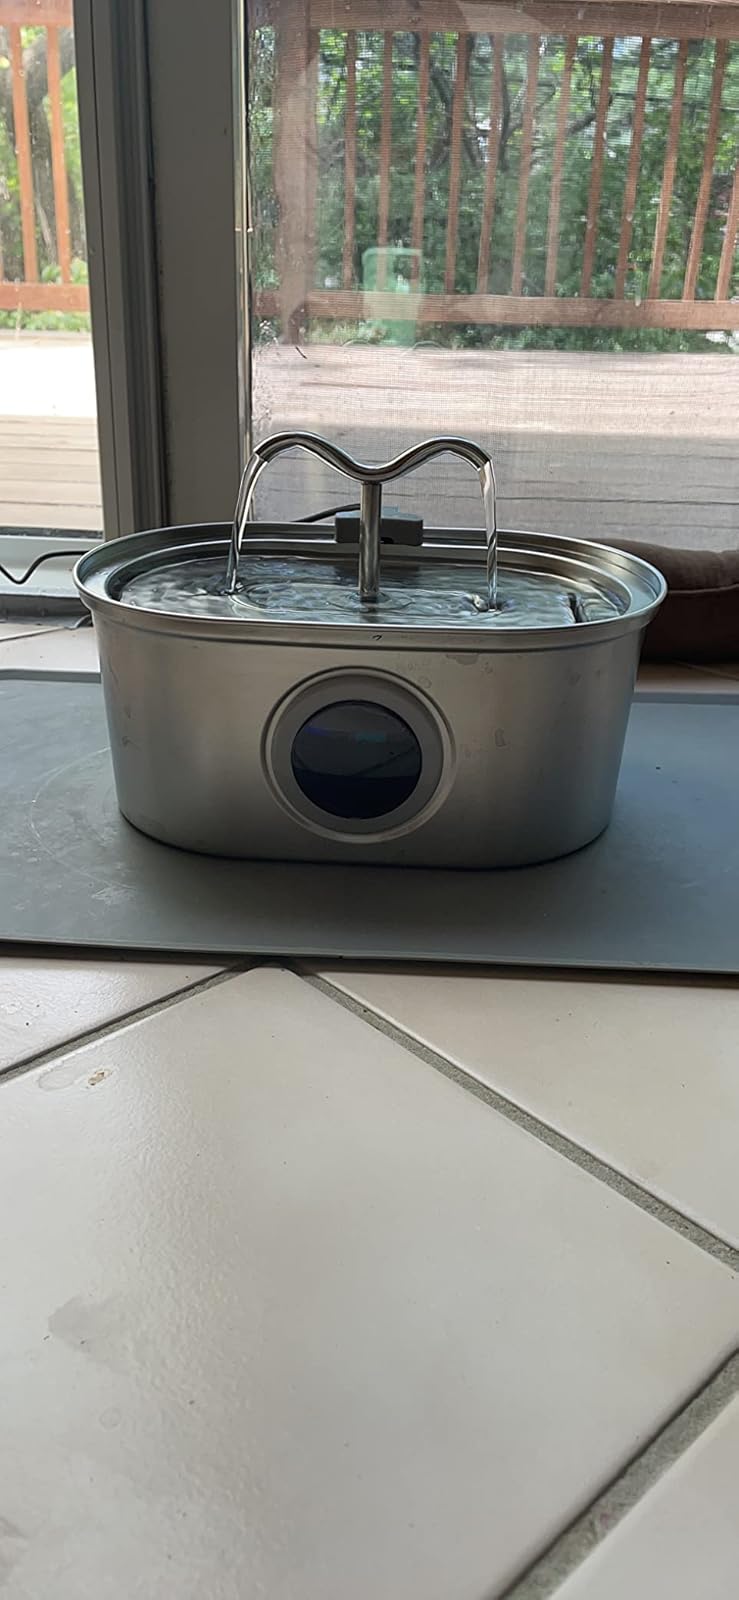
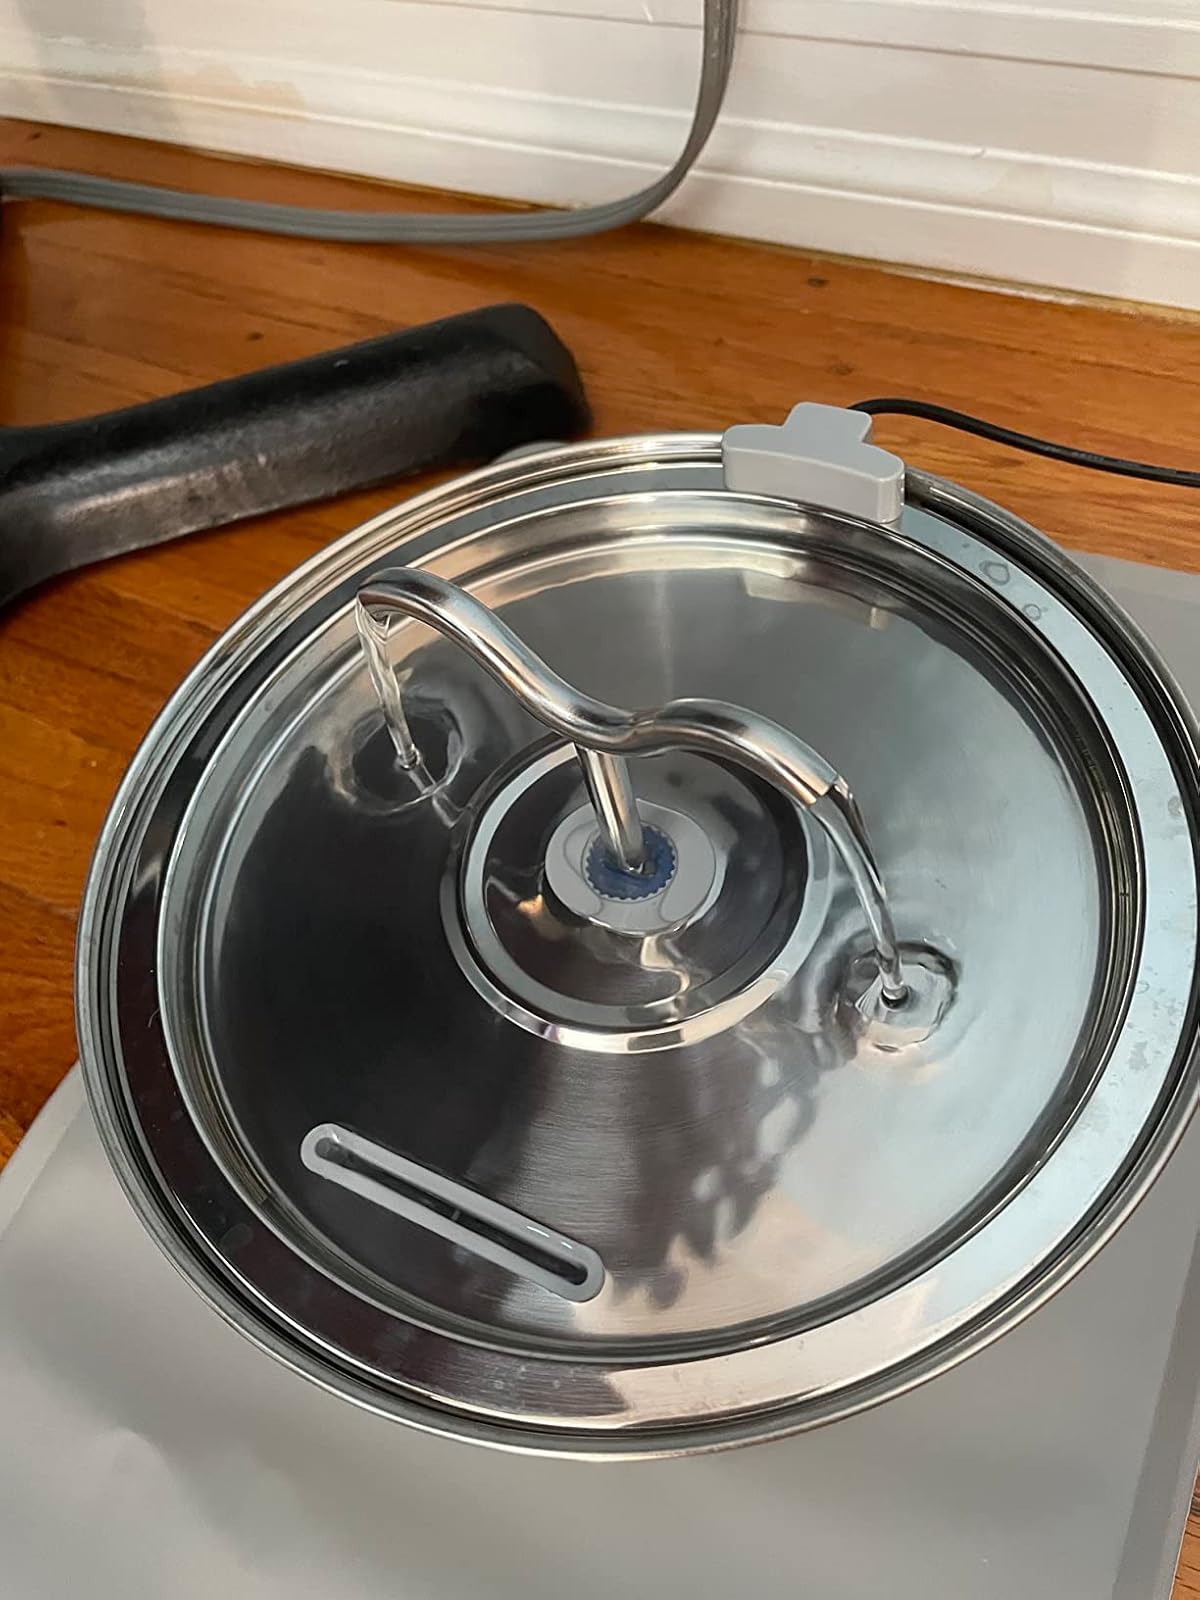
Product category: items_bowl
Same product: no